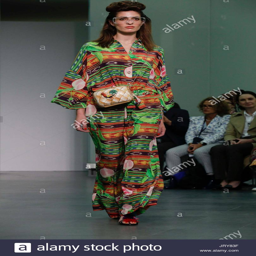
a model walks the runway at the summer fashion show during event on september